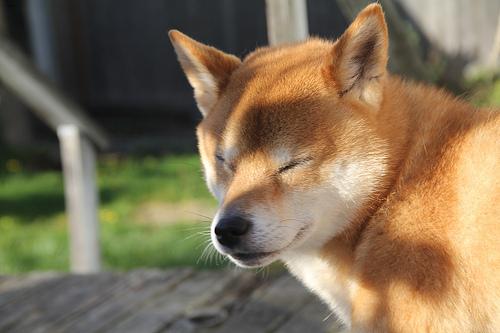
Breed: shiba inu